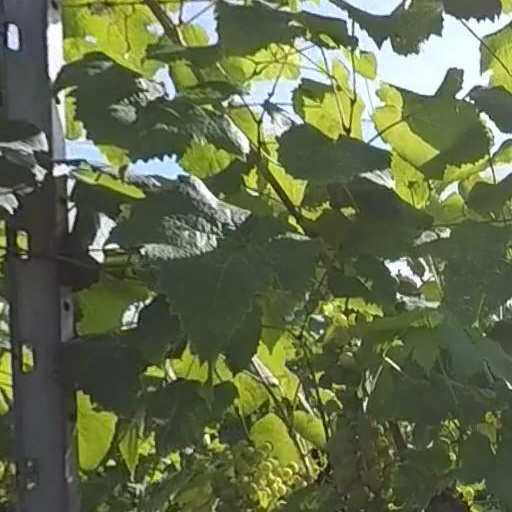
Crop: grape